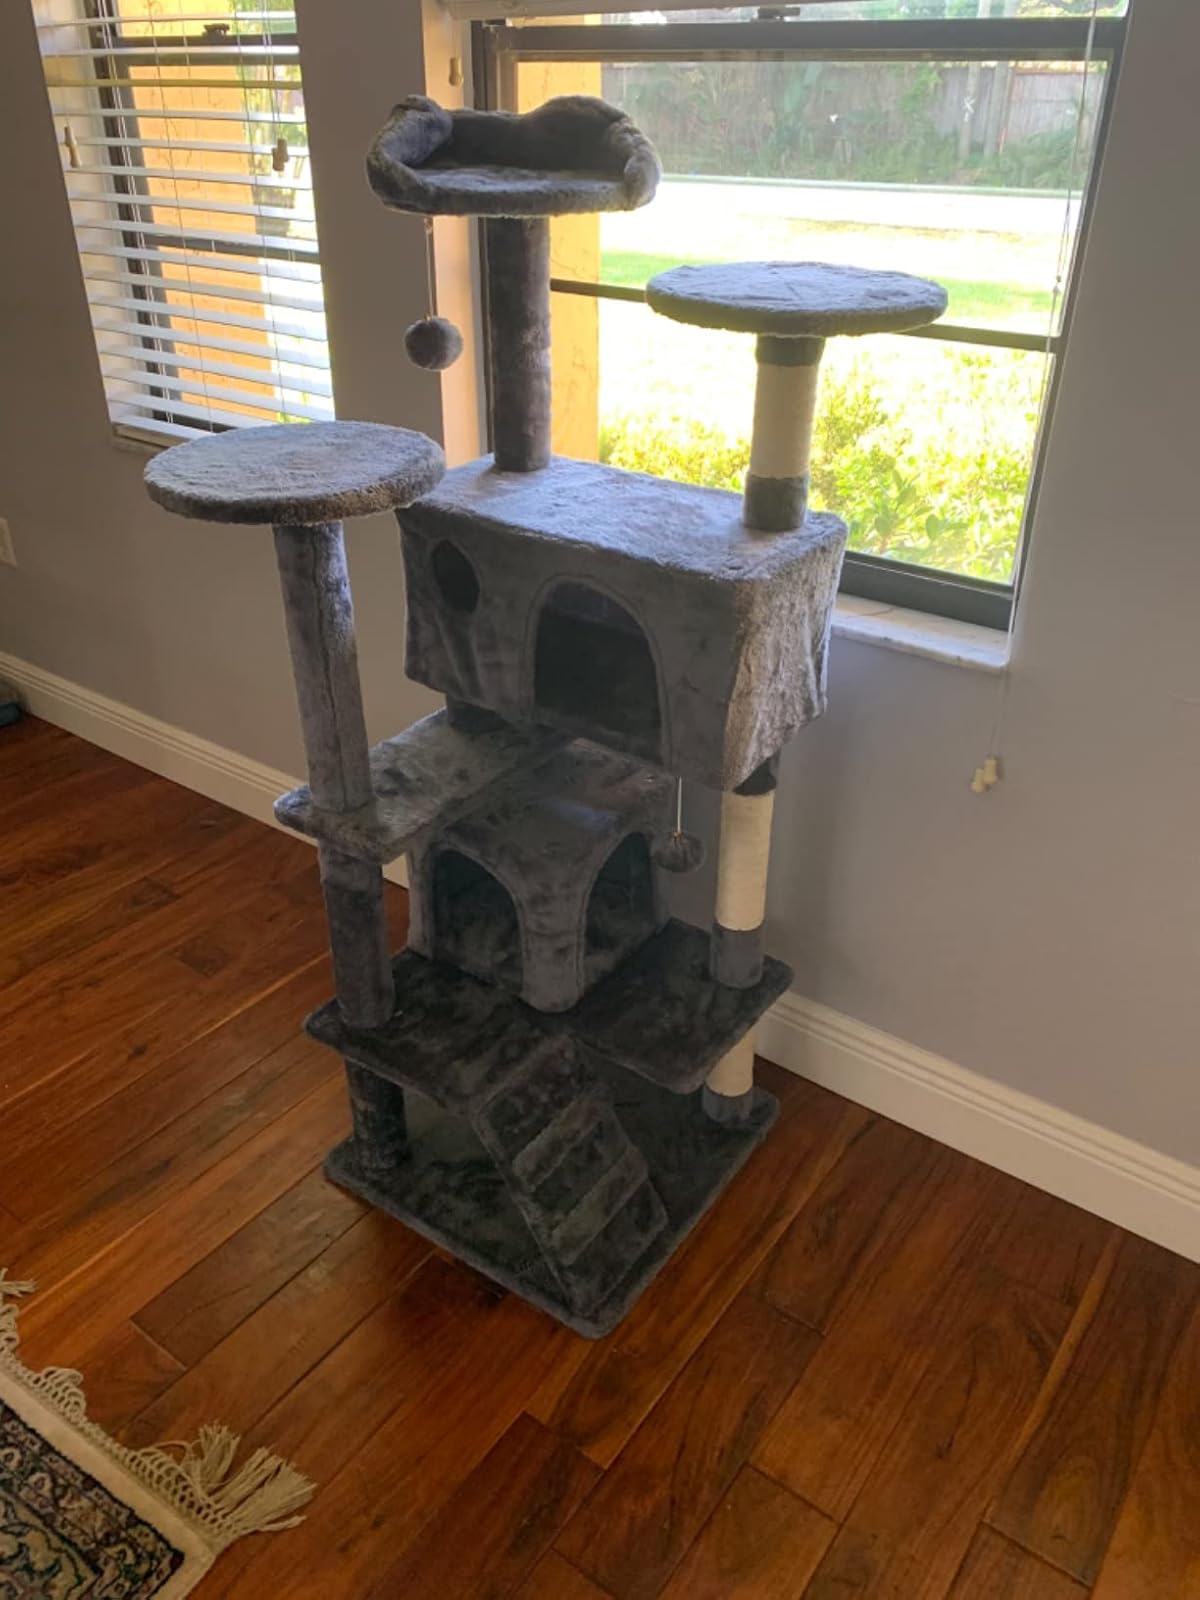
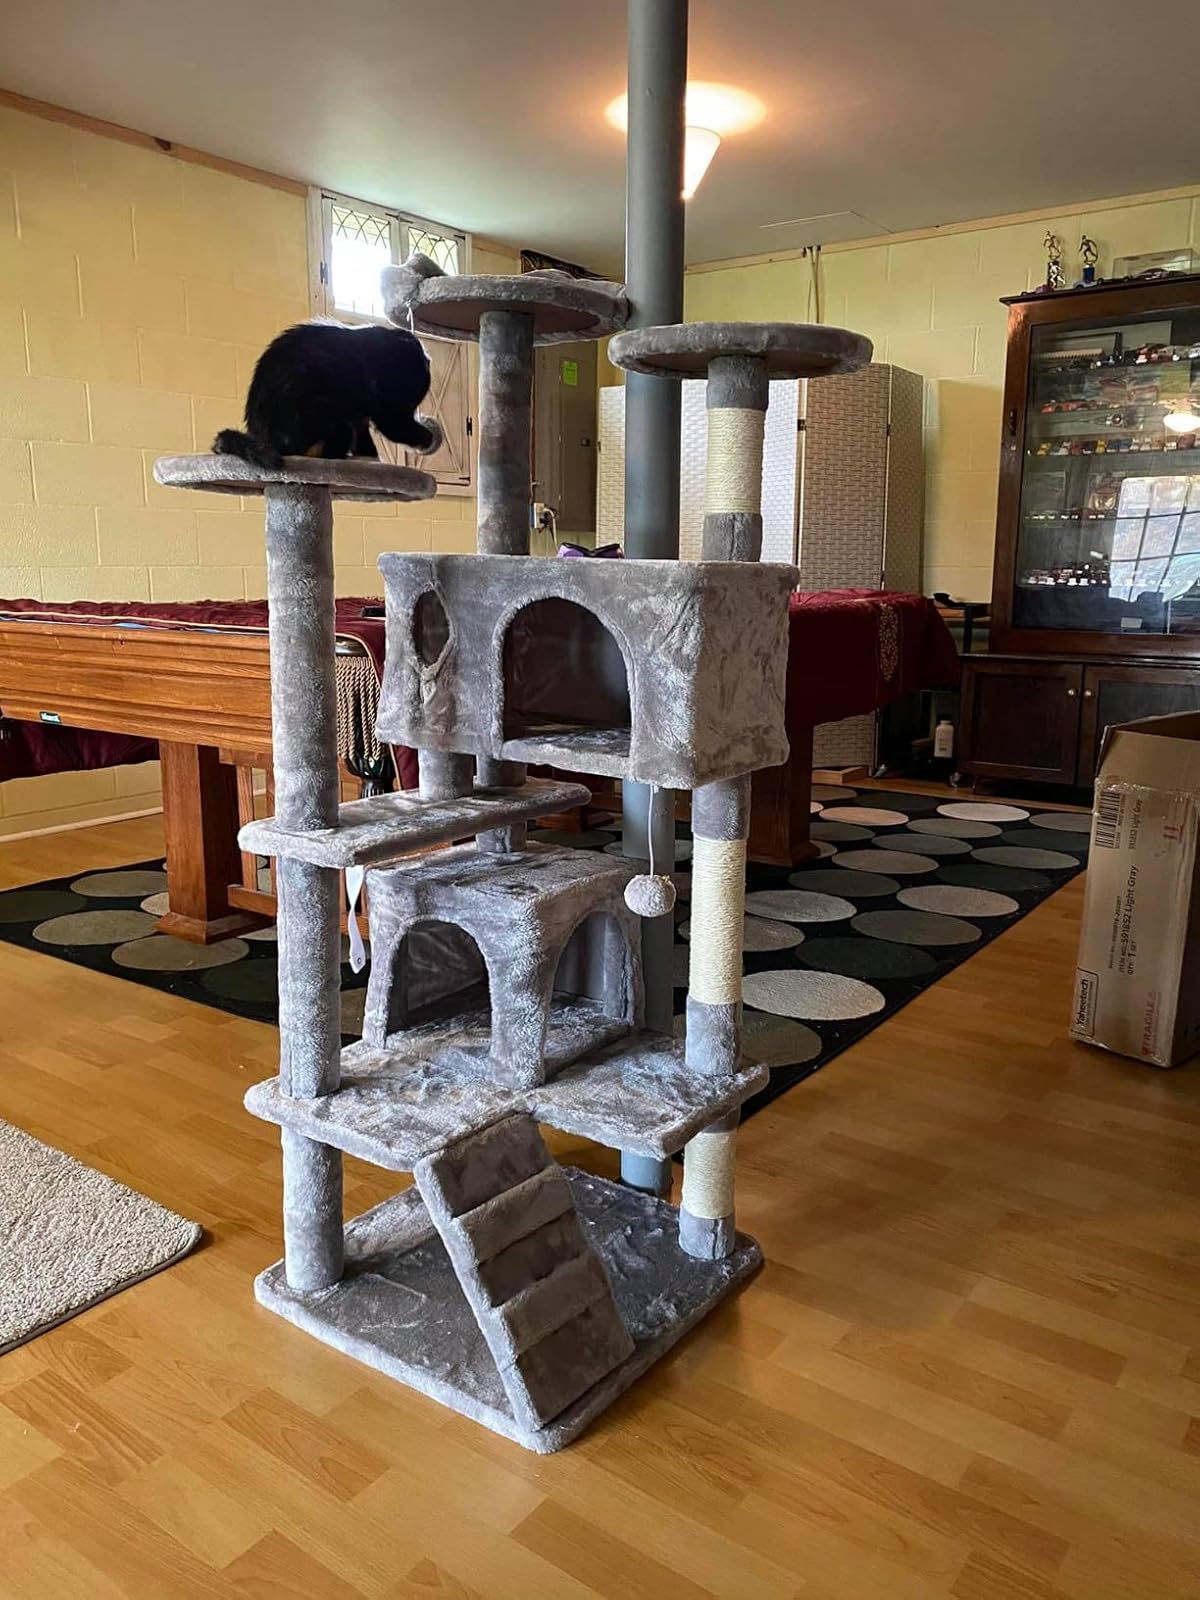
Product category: items_cat tree
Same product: yes